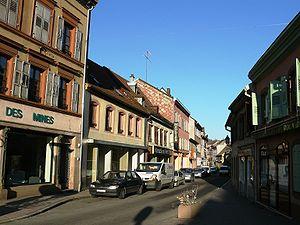
La rue Wilson à Sainte Marie-aux-Mines
Sainte-Marie-aux-Mines est une commune du département du Haut-Rhin qui doit à son sous-sol une grande partie de son histoire, marquée par des siècles d'exploitation minière. Lieu d'immigration et de refuge, elle joue un rôle dans l'histoire du protestantisme - elle est en particulier, en 1693, le lieu du schisme amish. Elle fut par ailleurs une importante ville industrielle florissante, troisième ville du Haut-Rhin par le nombre d'habitants jusqu'au milieu du XIXᵉ siècle.